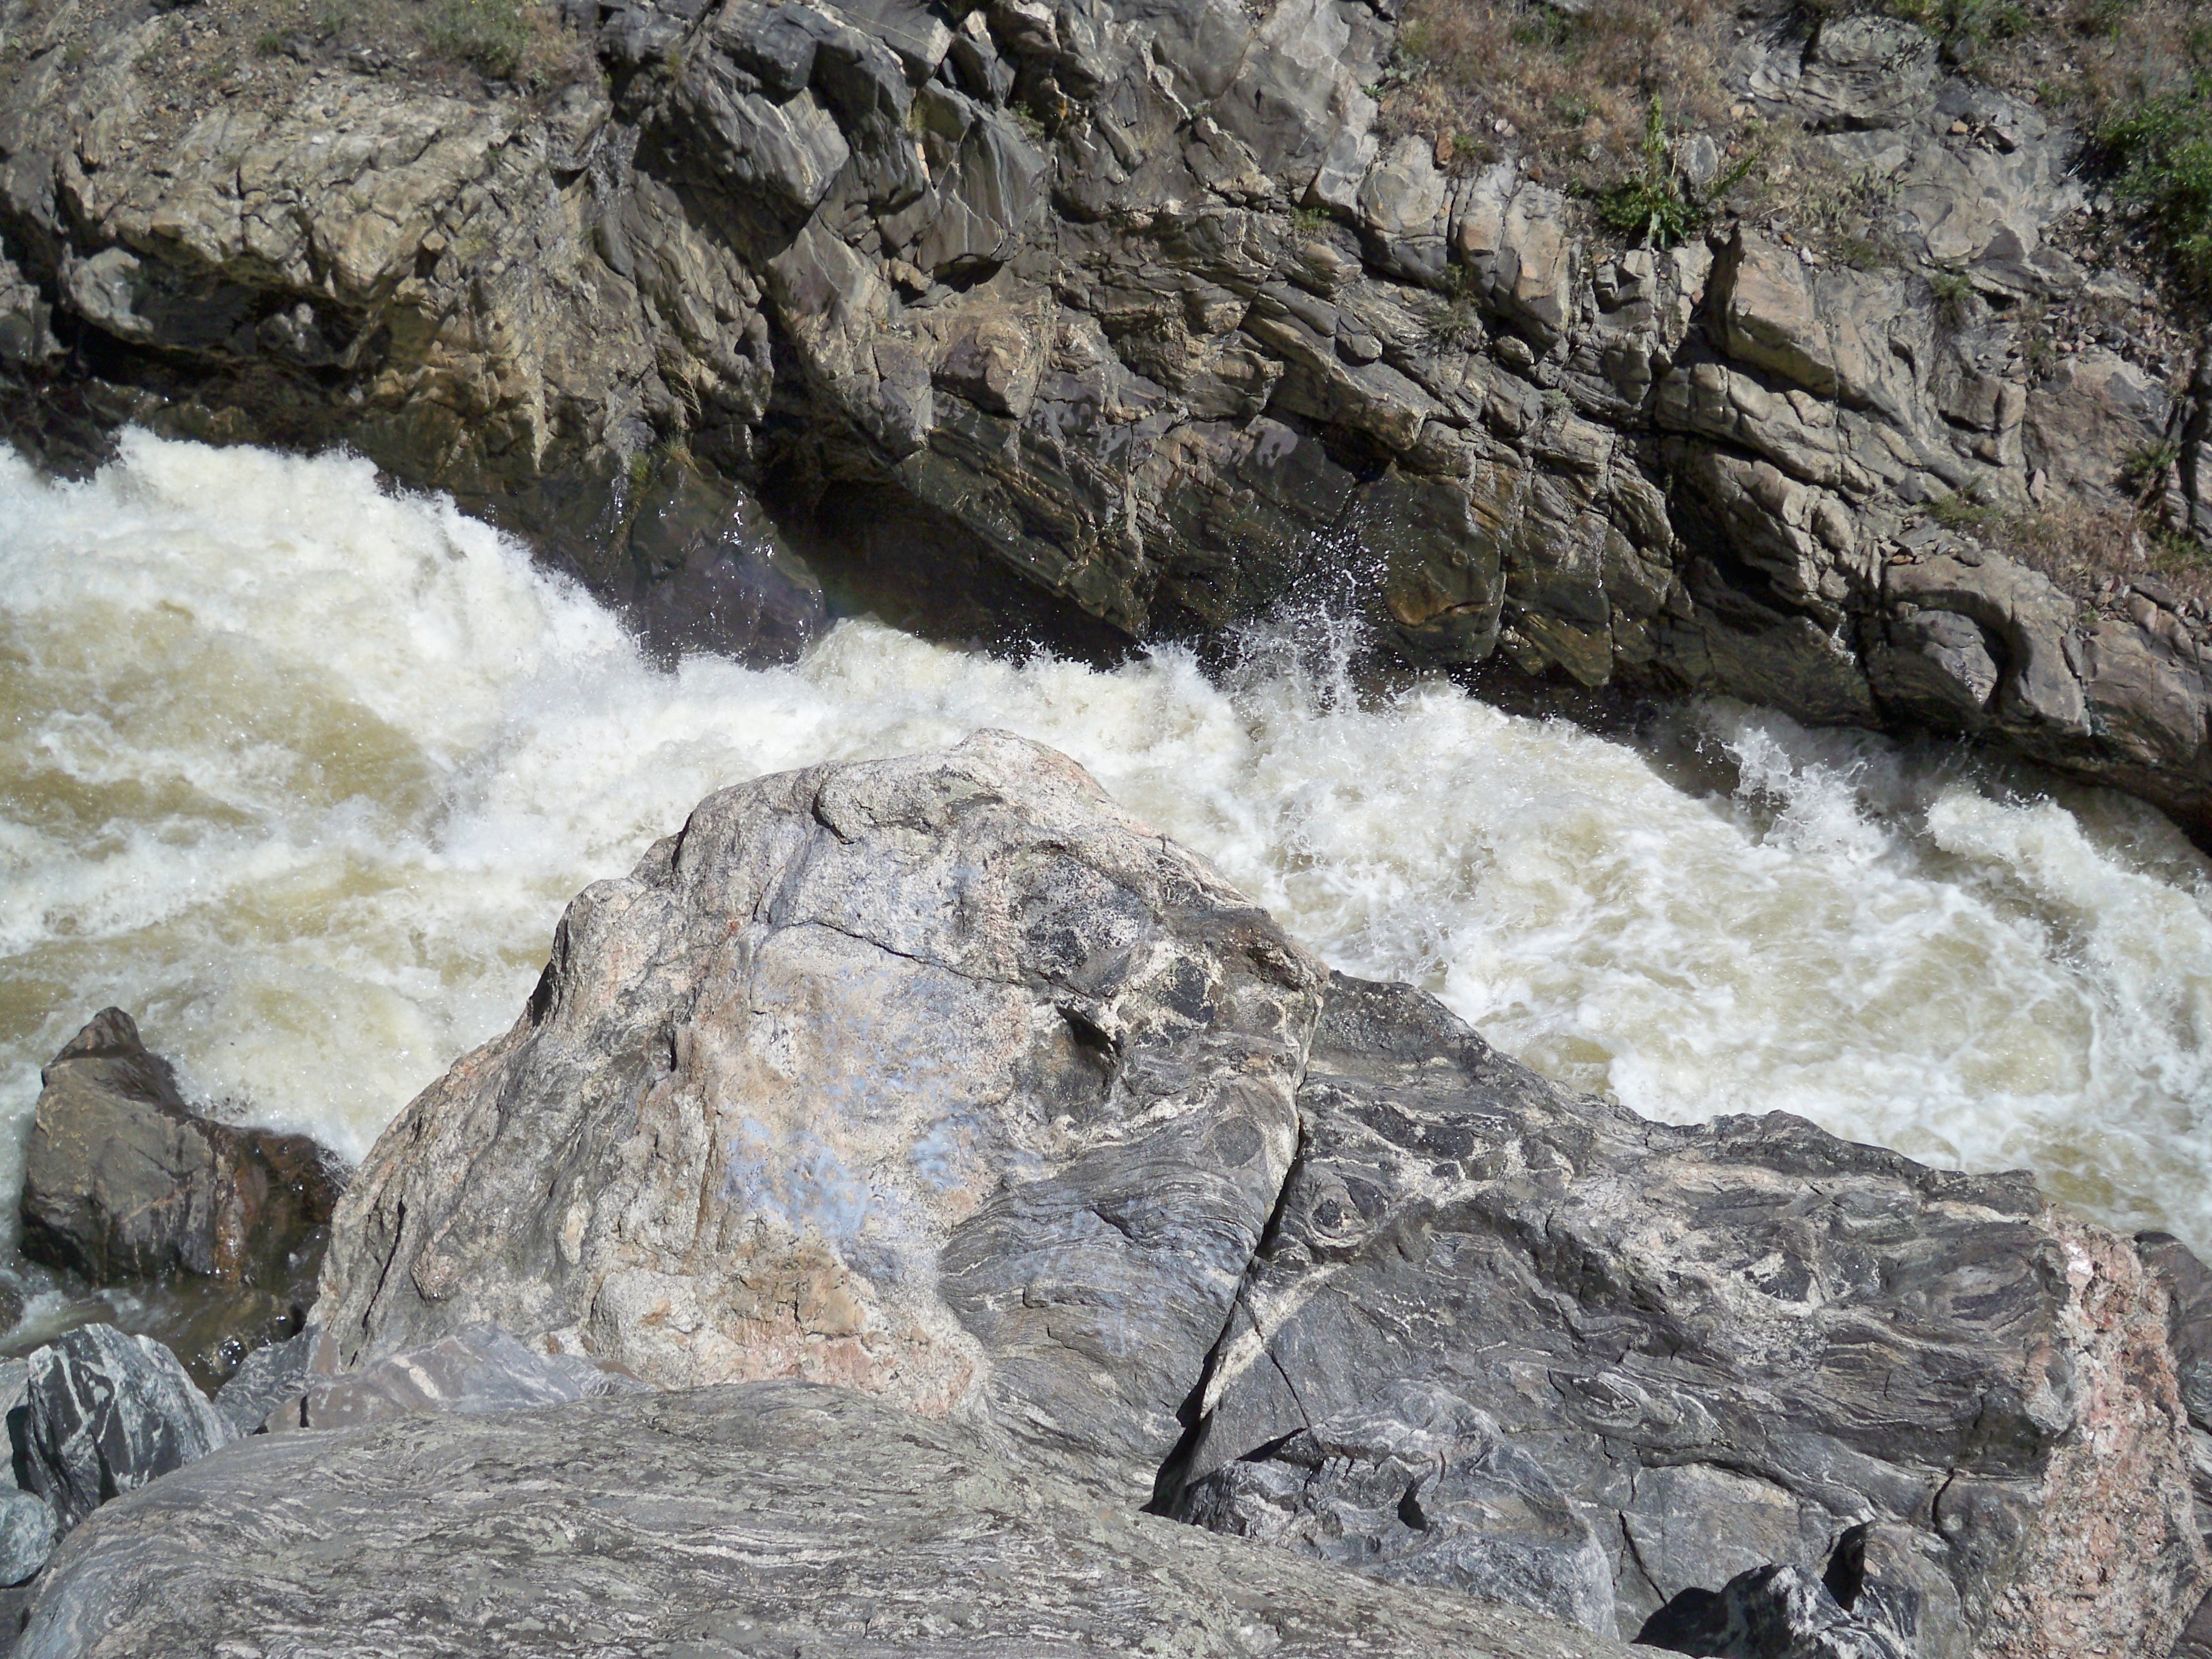
sea, coast, rock, waterfall, mountain, adventure, river, valley, mountain range, formation, cliff, stream, rapid, terrain, ridge, geology, boulder, water feature, wadi, bedrock, geological phenomenon